Kılıç Ali Pasha Complex

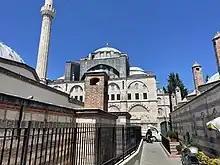

The Kılıç Ali Pasha Mosque is a mosque at the heart of a complex designed and built between 1580 and 1587 by Mimar Sinan, who at the time was in his 90s. The mosque itself was constructed in 1578–1580.